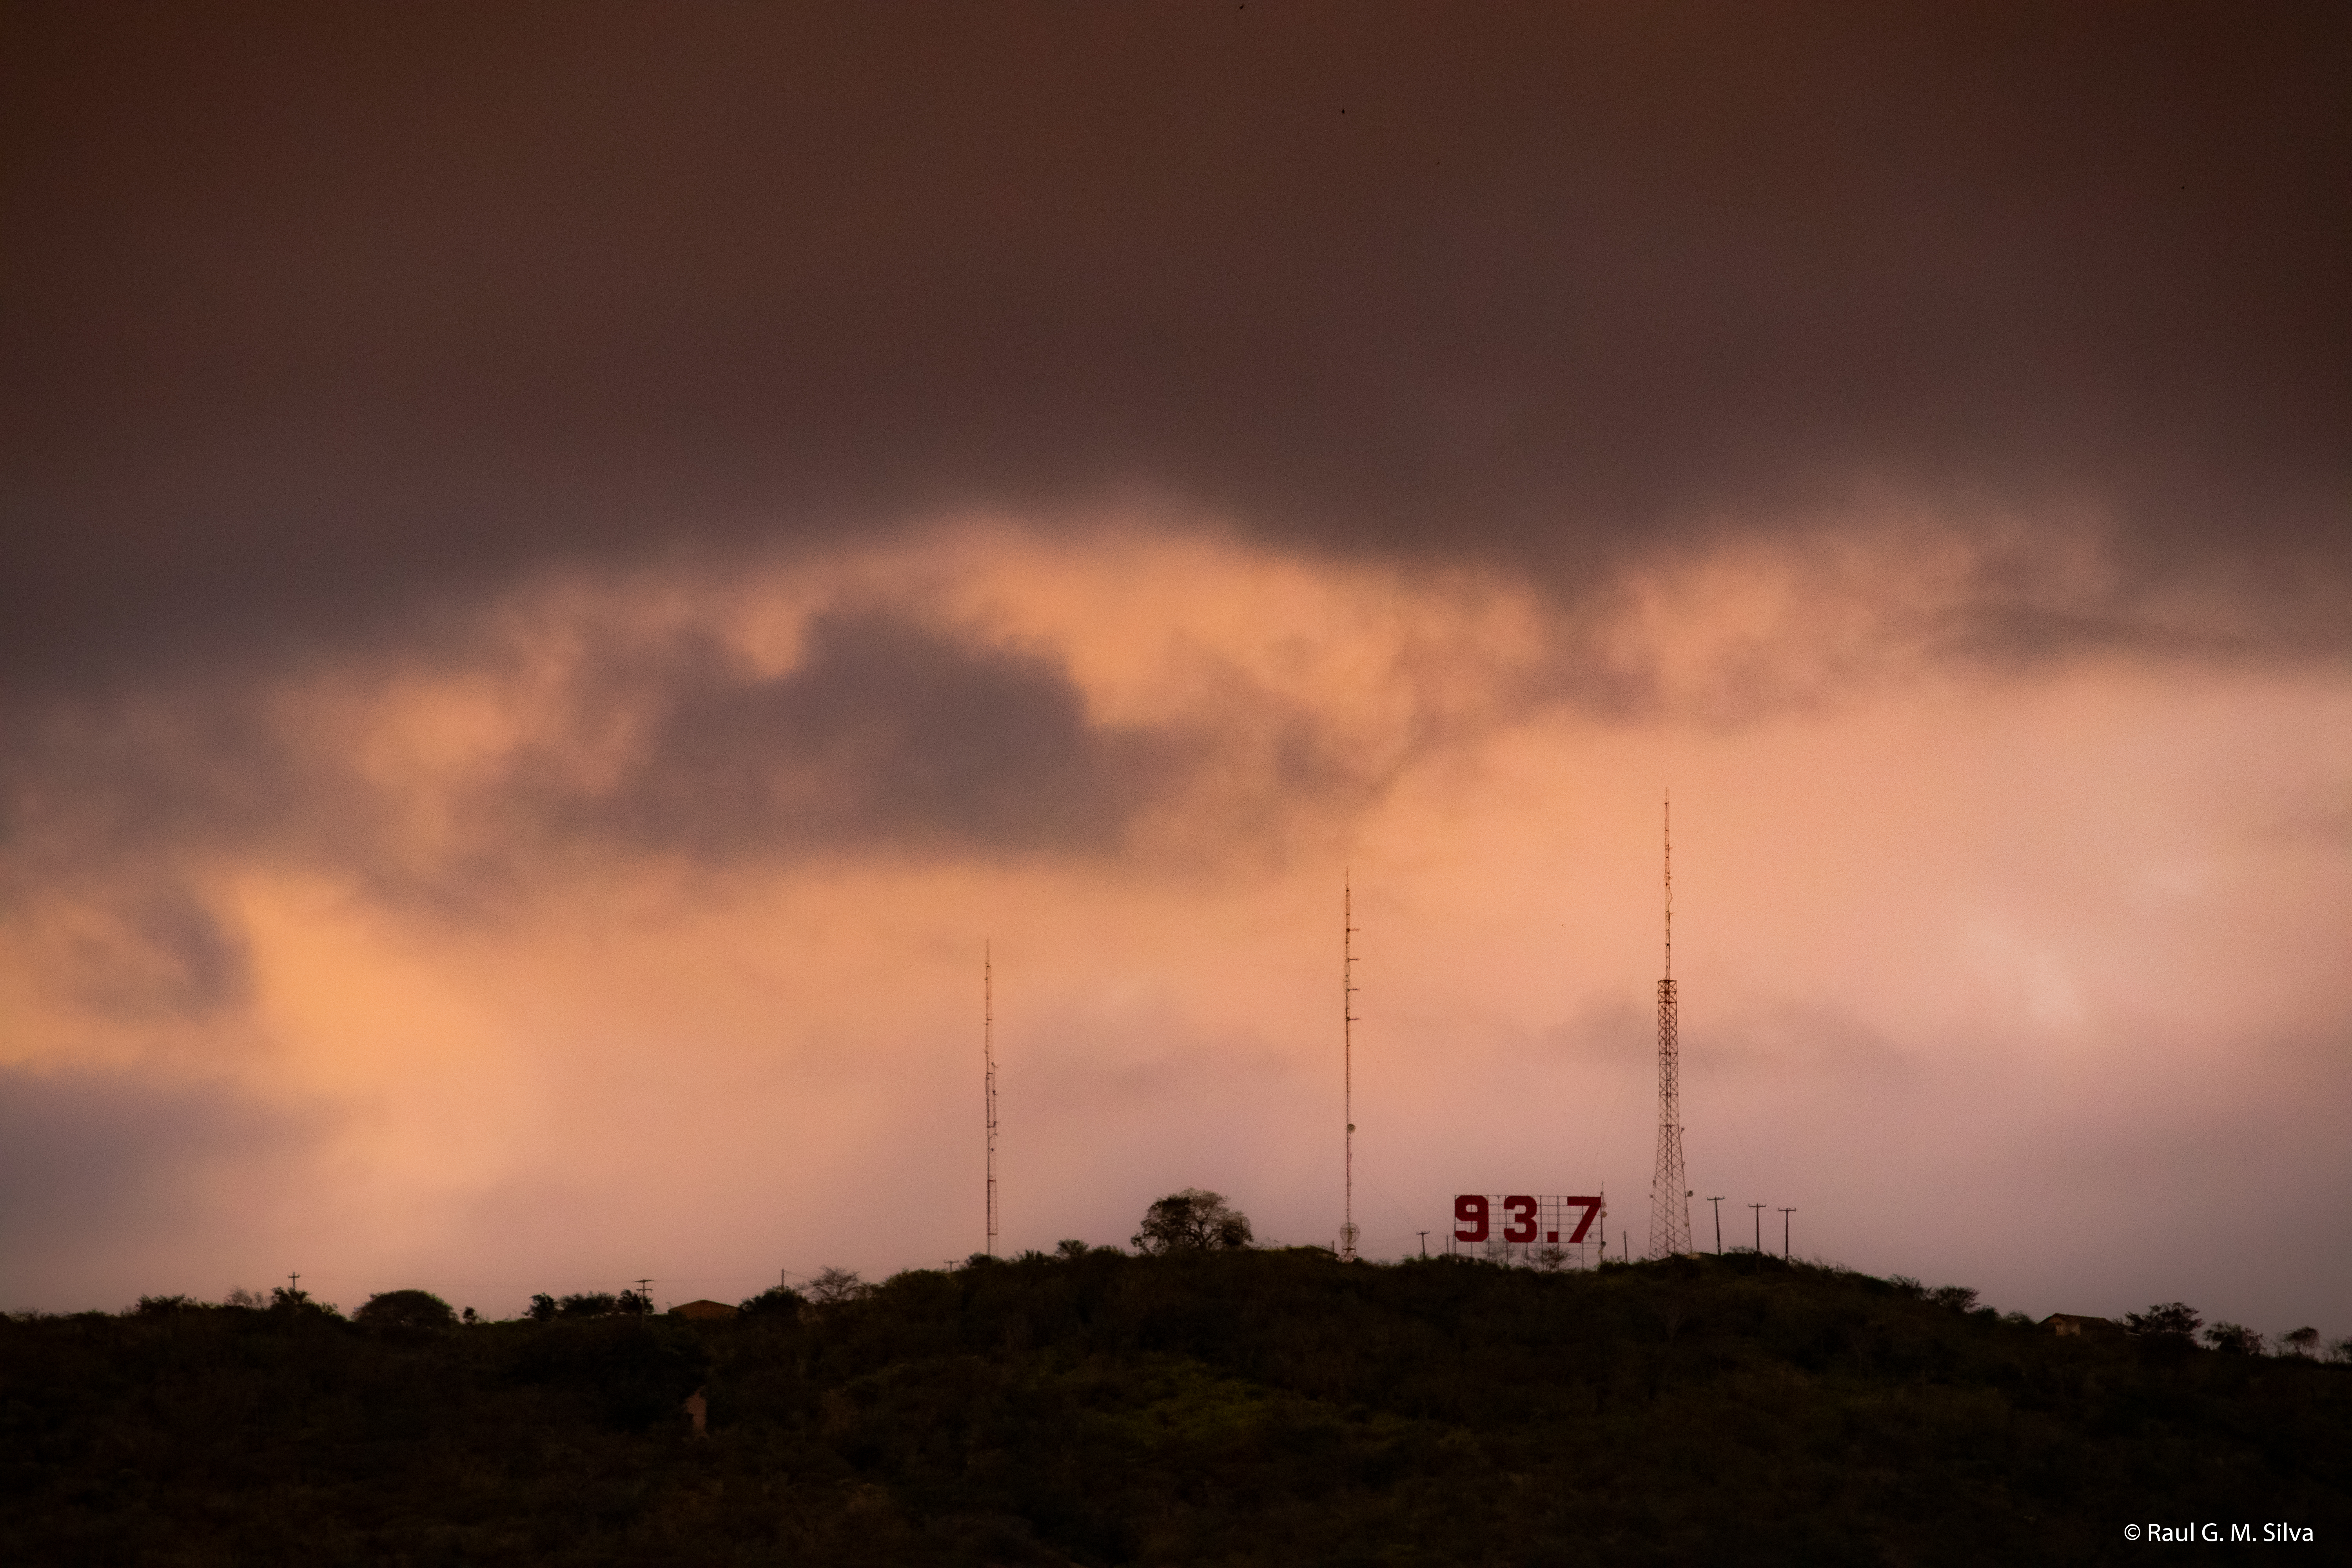
clouds, end of the day, sunset, storm, saws, mountains, tv antennas, modernity, zoom, mist, rain, orange, sky, cloud, atmospheric phenomenon, atmosphere, evening, dusk, wind, horizon, rural area, tree, cumulus, meteorological phenomenon, hill, landscape, electricity, geological phenomenon, night, afterglow, hill station